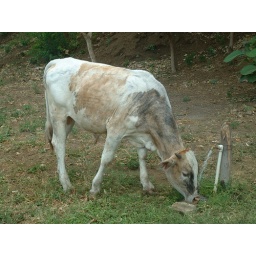
It should be noted thatthe cow turned on this water faucet by itself!